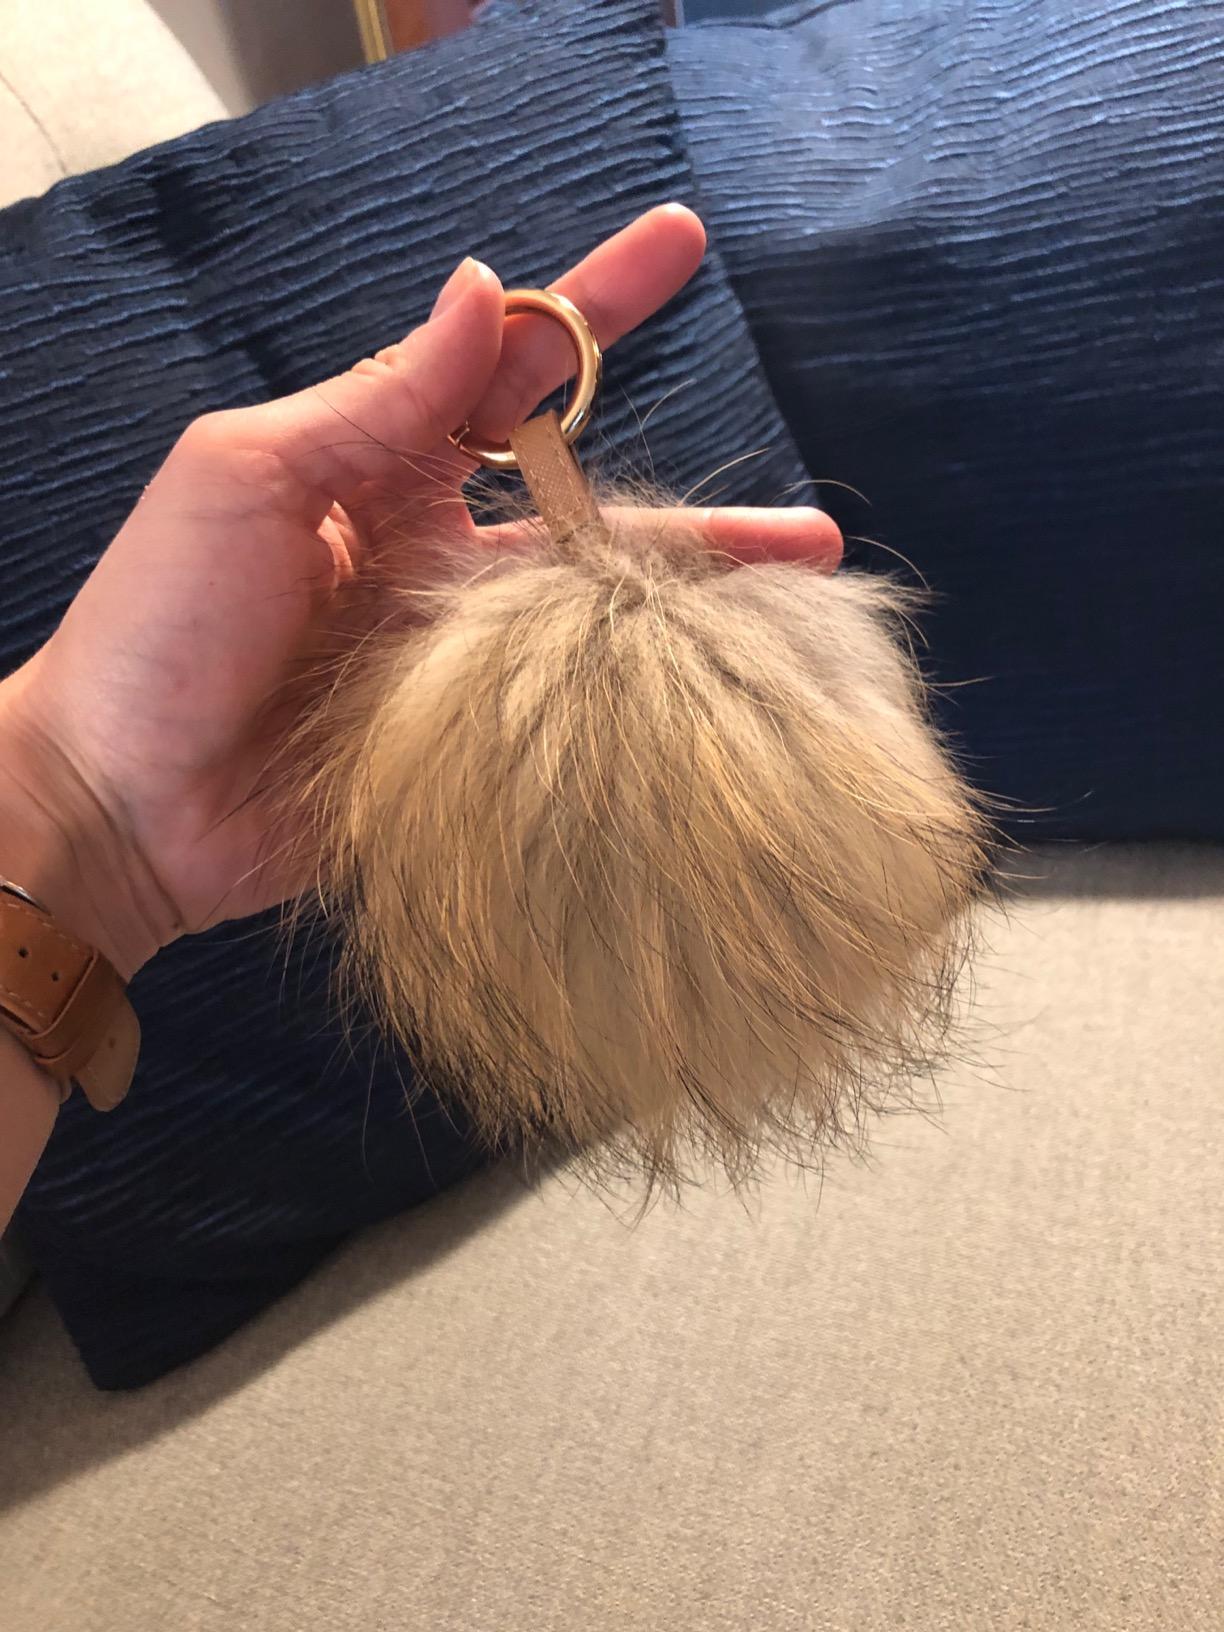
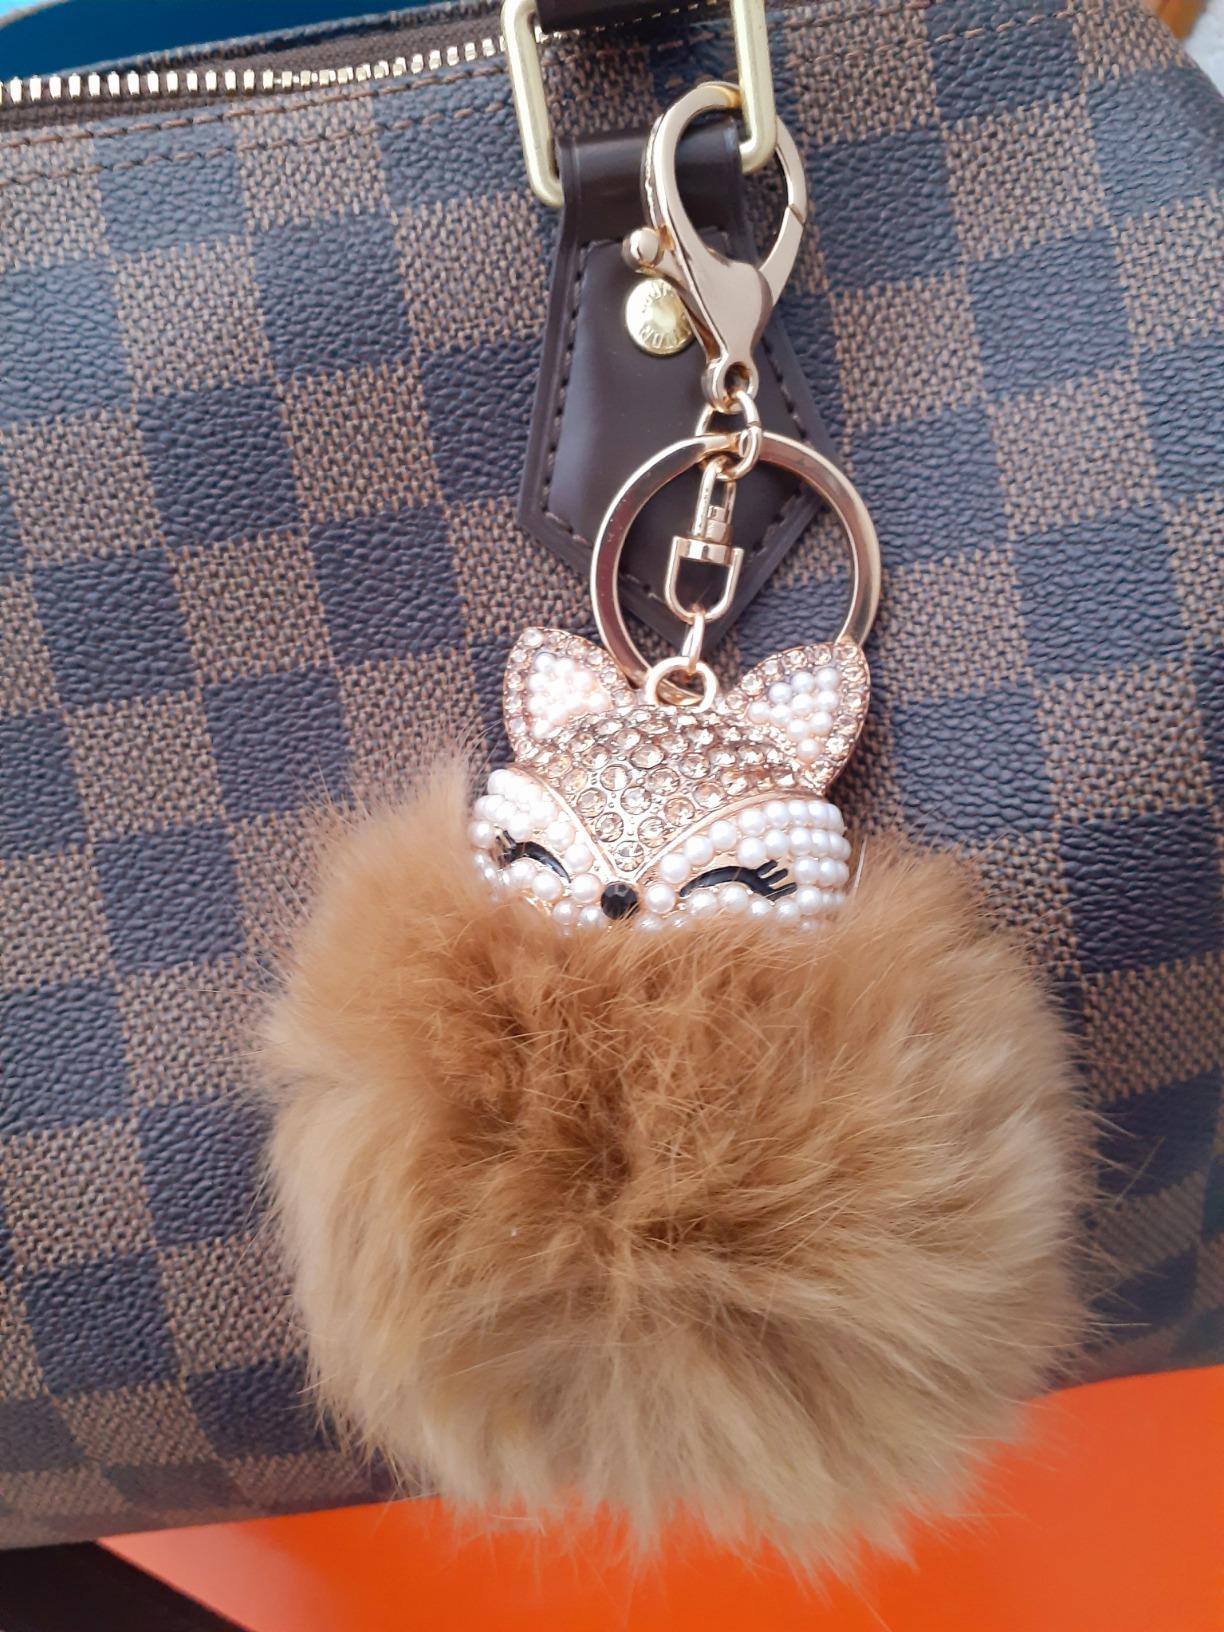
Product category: accessories_keychain
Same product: no